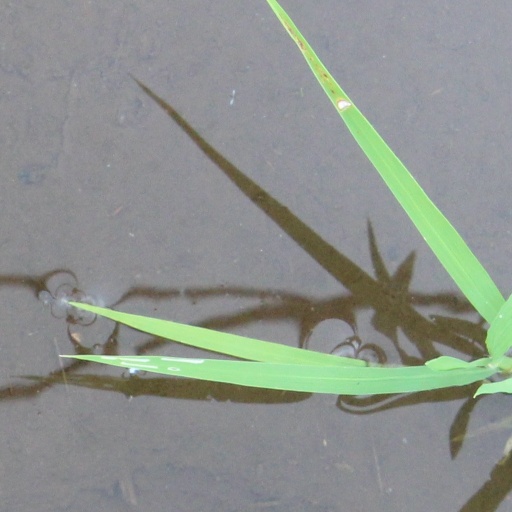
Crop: rice